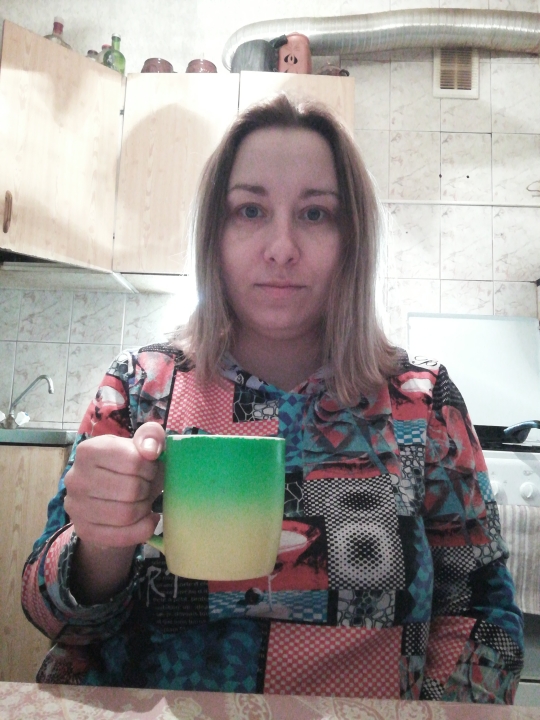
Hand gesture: no_gesture